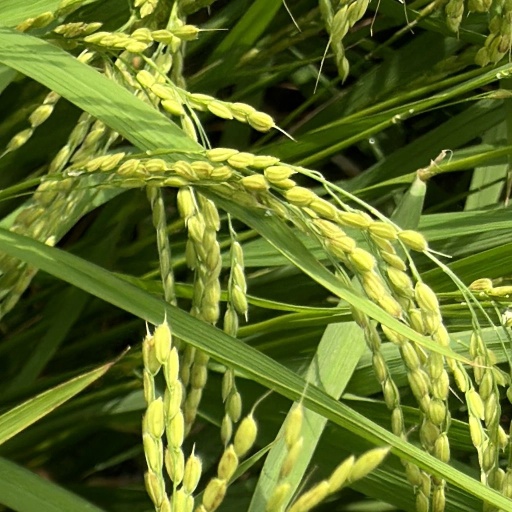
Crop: rice